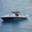
Label: ship